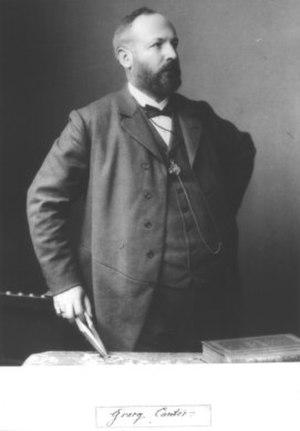
Le mot « infini » est un adjectif servant à qualifier quelque chose qui n'a pas de limite en nombre ou en taille.
La théorie des ensembles est une branche des mathématiques, créée par le mathématicien allemand Georg Cantor à la fin du XIXᵉ siècle.